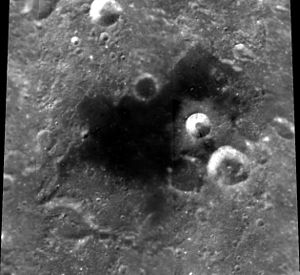
Lacus
Lacus Spei
Lacus er betegnelsen for en månesø, hvilket er en landskabsform på Månen. Der er tale om en mindre udgave af et månehav med kendetegn svarende til månehavenes.